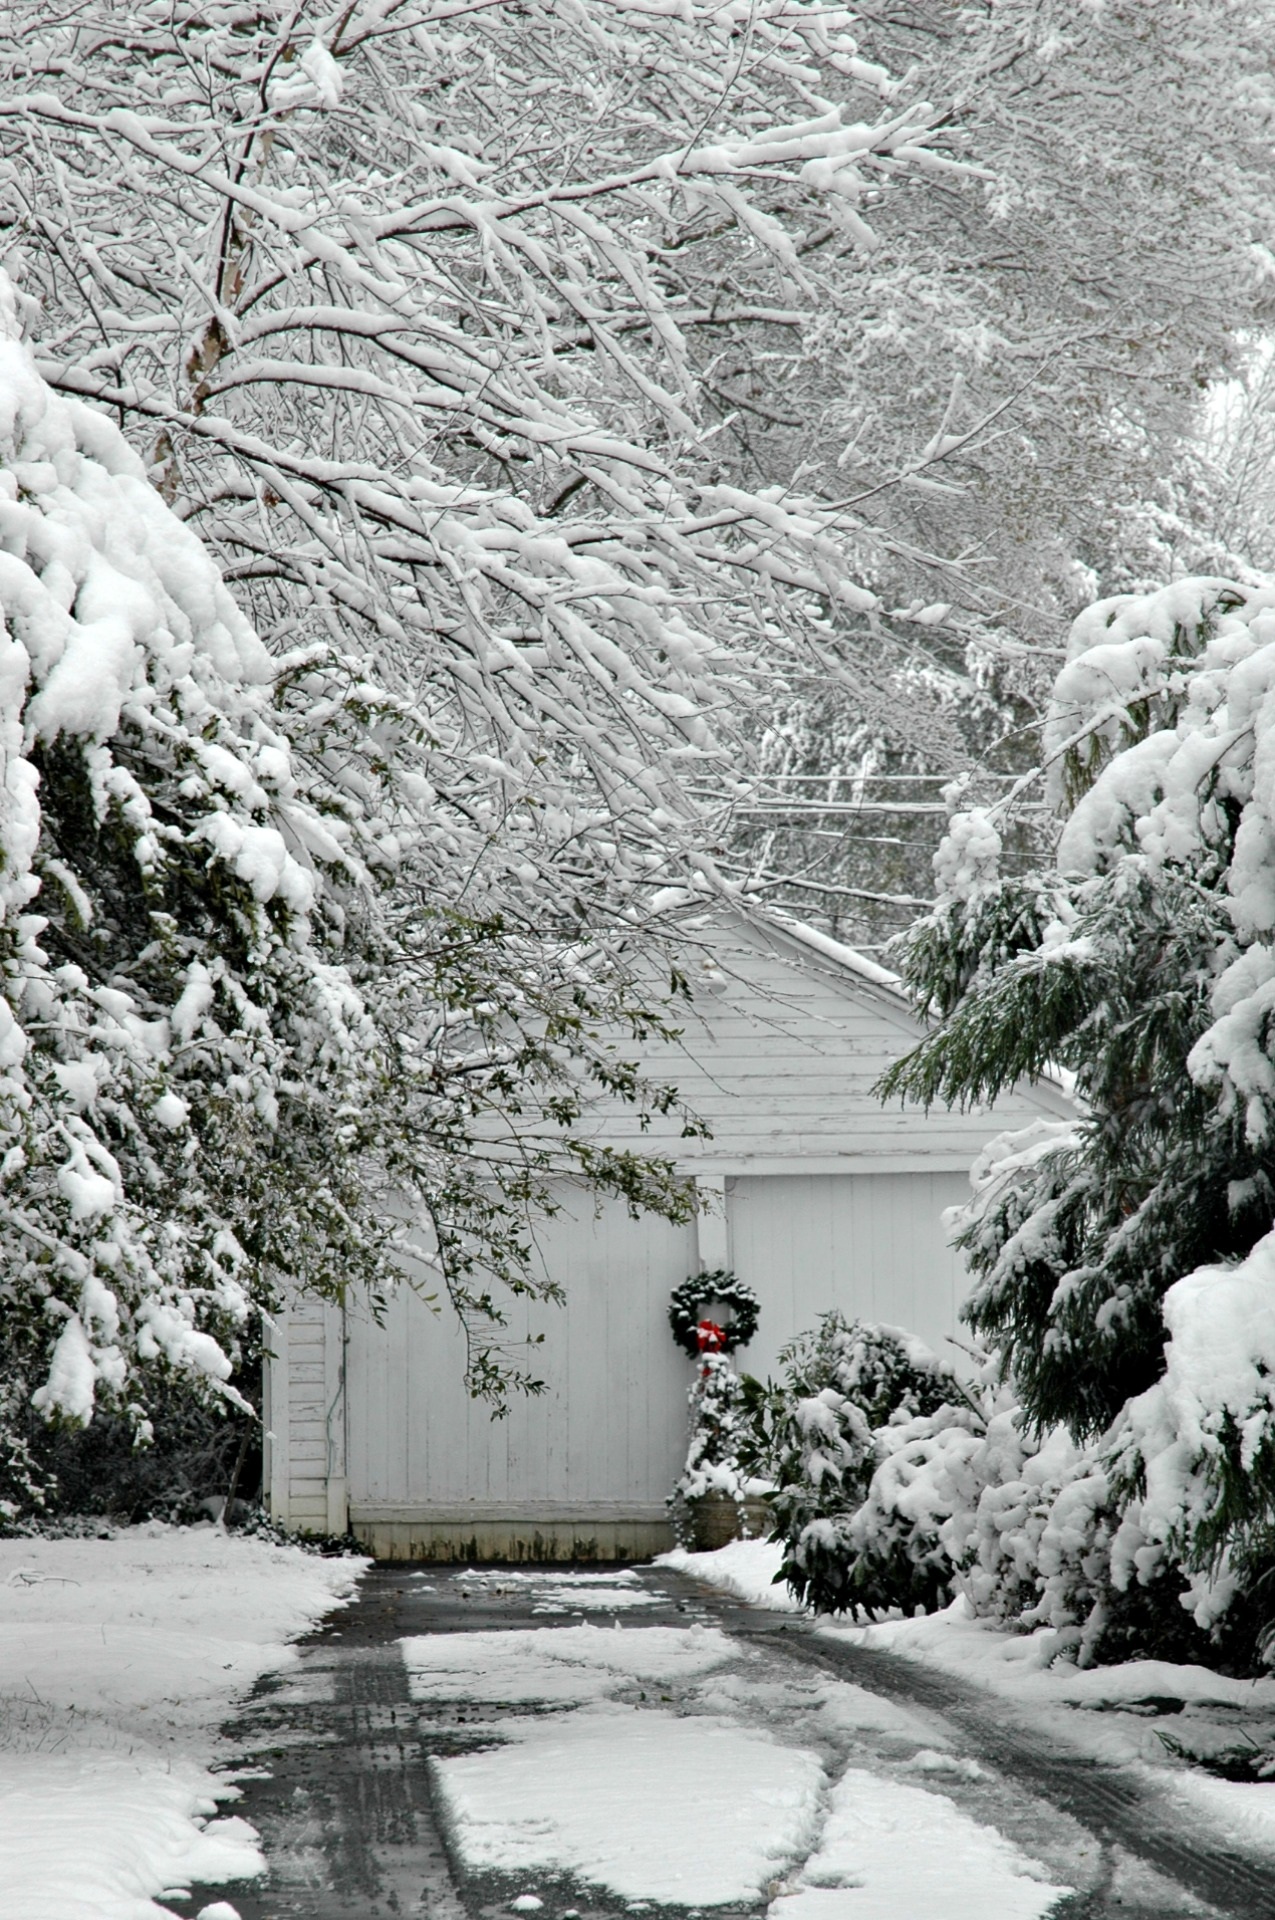
tree, branch, snow, winter, frost, weather, monochrome, christmas, season, seasonal, blizzard, december, freezing, woody plant, winter storm, rain and snow mixed